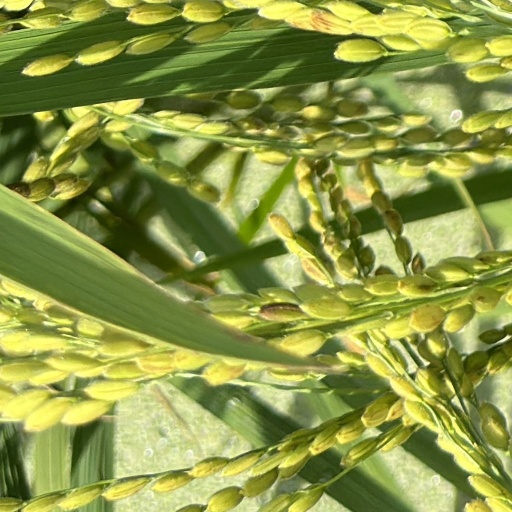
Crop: rice